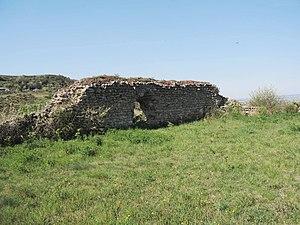
Sarras détail
Sarras est une commune française située dans le département de l'Ardèche, en région Auvergne-Rhône-Alpes.